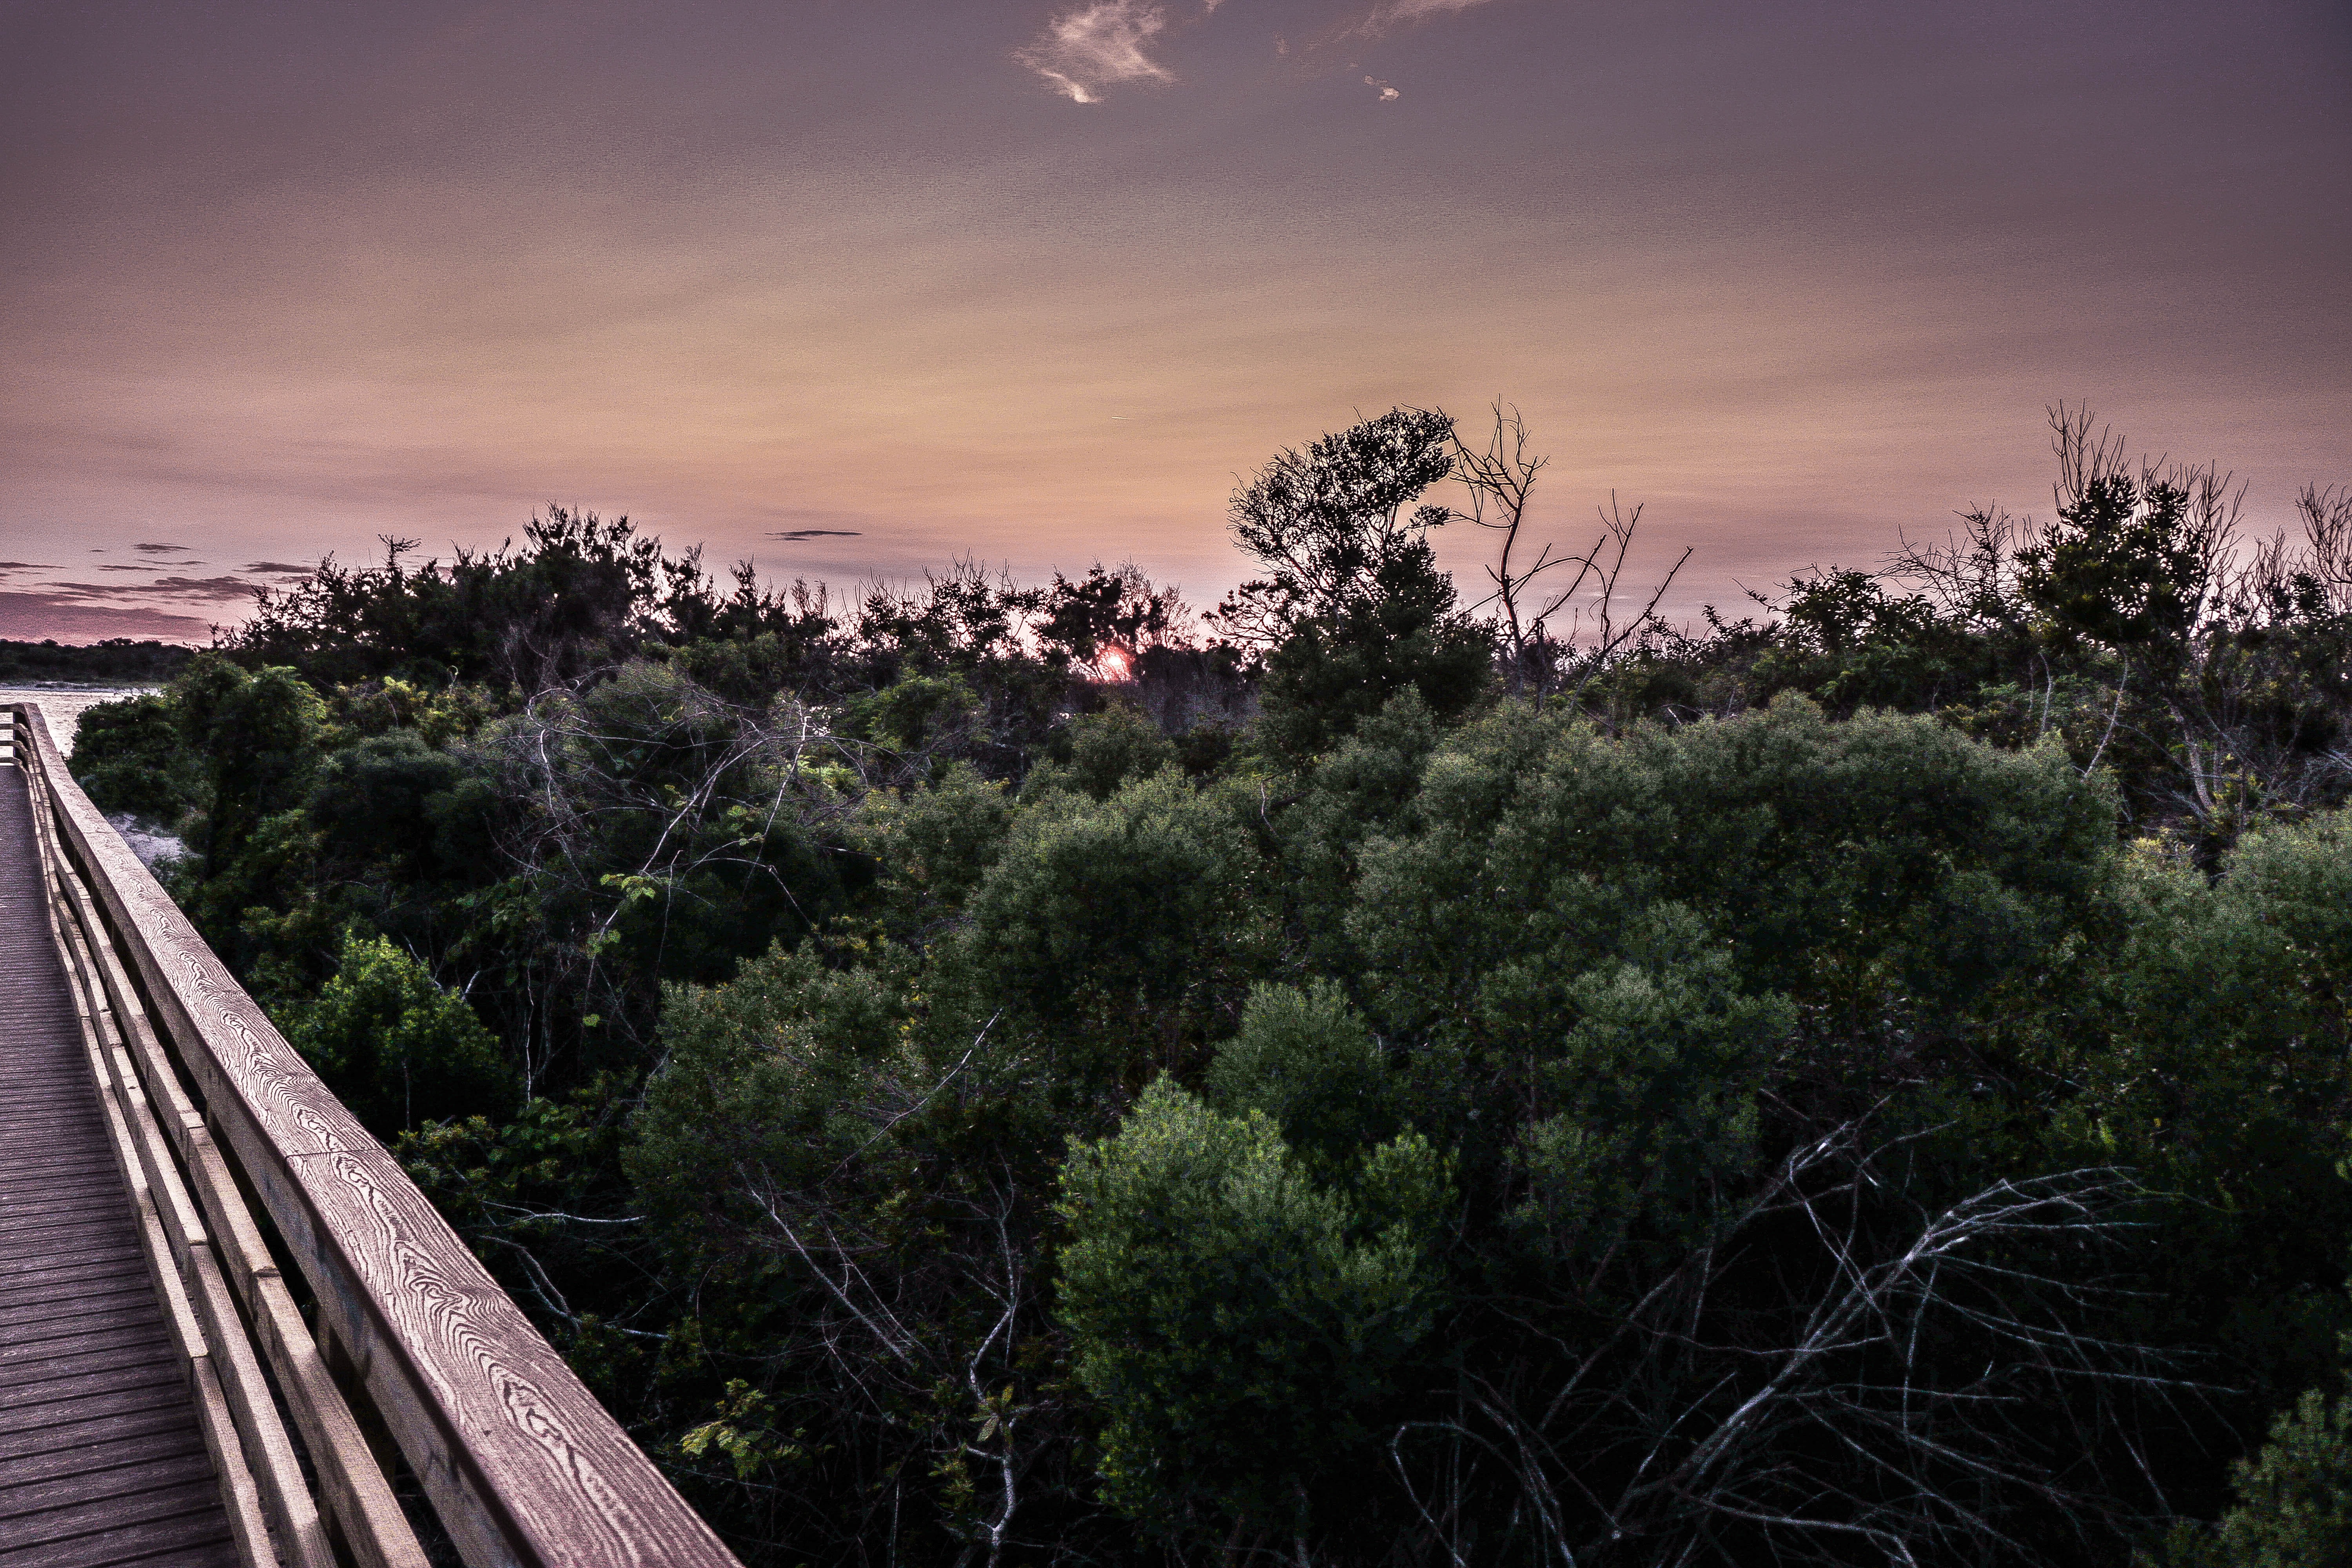
sky, nature, cloud, vegetation, transport, tree, natural landscape, morning, horizon, evening, dusk, landscape, track, sunset, grass, night, sunlight, plant, photography, forest, meteorological phenomenon, sunrise, river, road, dawn, afterglow